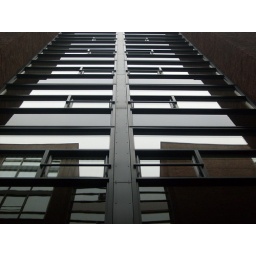
Een dag-excursie, georganiseerd door Cheops, in het (uiteindelijk niet zo) zonnige zuiden van Nederland: Eindhoven!